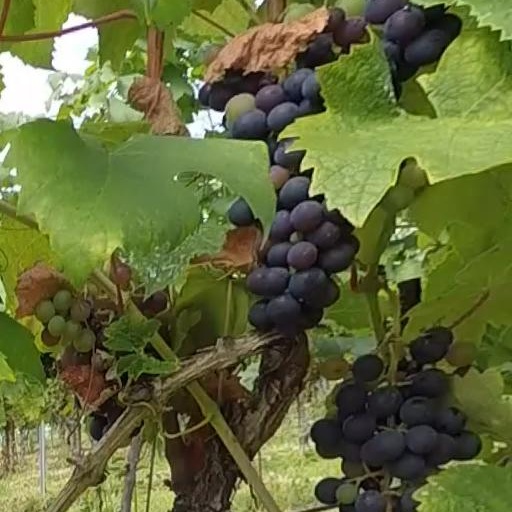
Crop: grape